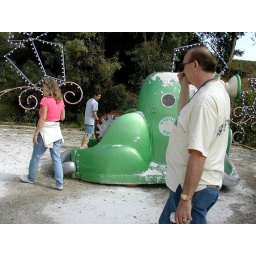
Two tourists and another guy. They're in the market for a car and hoping other models are available.